Public image of Vladimir Putin

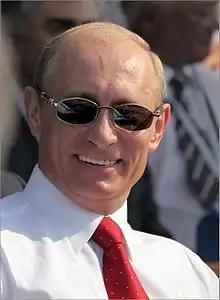
A picture of Putin smiling at a camera during the MAKS airshow, 2007

Putin has created a cult of personality for himself as an outdoorsy, sporty, tough guy public image, demonstrating his physical capabilities and taking part in unusual or dangerous acts, such as extreme sports and interaction with wild animals. For example, in 2007, the tabloid "Komsomolskaya Pravda" published a huge photograph of a bare-chested Putin vacationing in the Siberian mountains under the headline: "Be Like Putin." Such photo ops are part of a public relations approach that, according to "Wired", "deliberately cultivates the macho, take-charge superhero image". The British tabloid "Daily Express" has commented that this cultivated image runs counter to the reality of Putin's modest physical stature, his height being officially reported as , and some of the activities used to promote his virile prowess have been criticized for involving deception or being completely staged. Notable examples of Putin's macho adventures include: